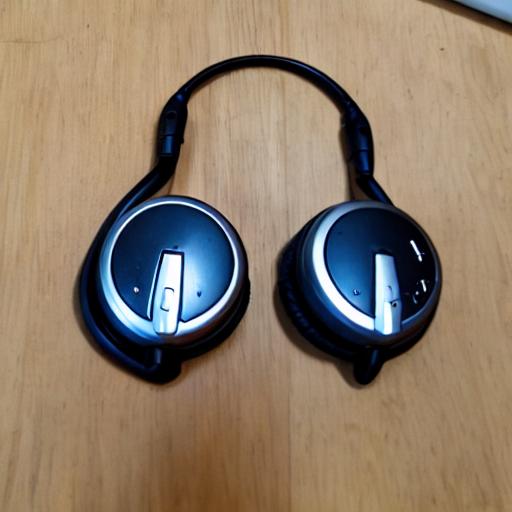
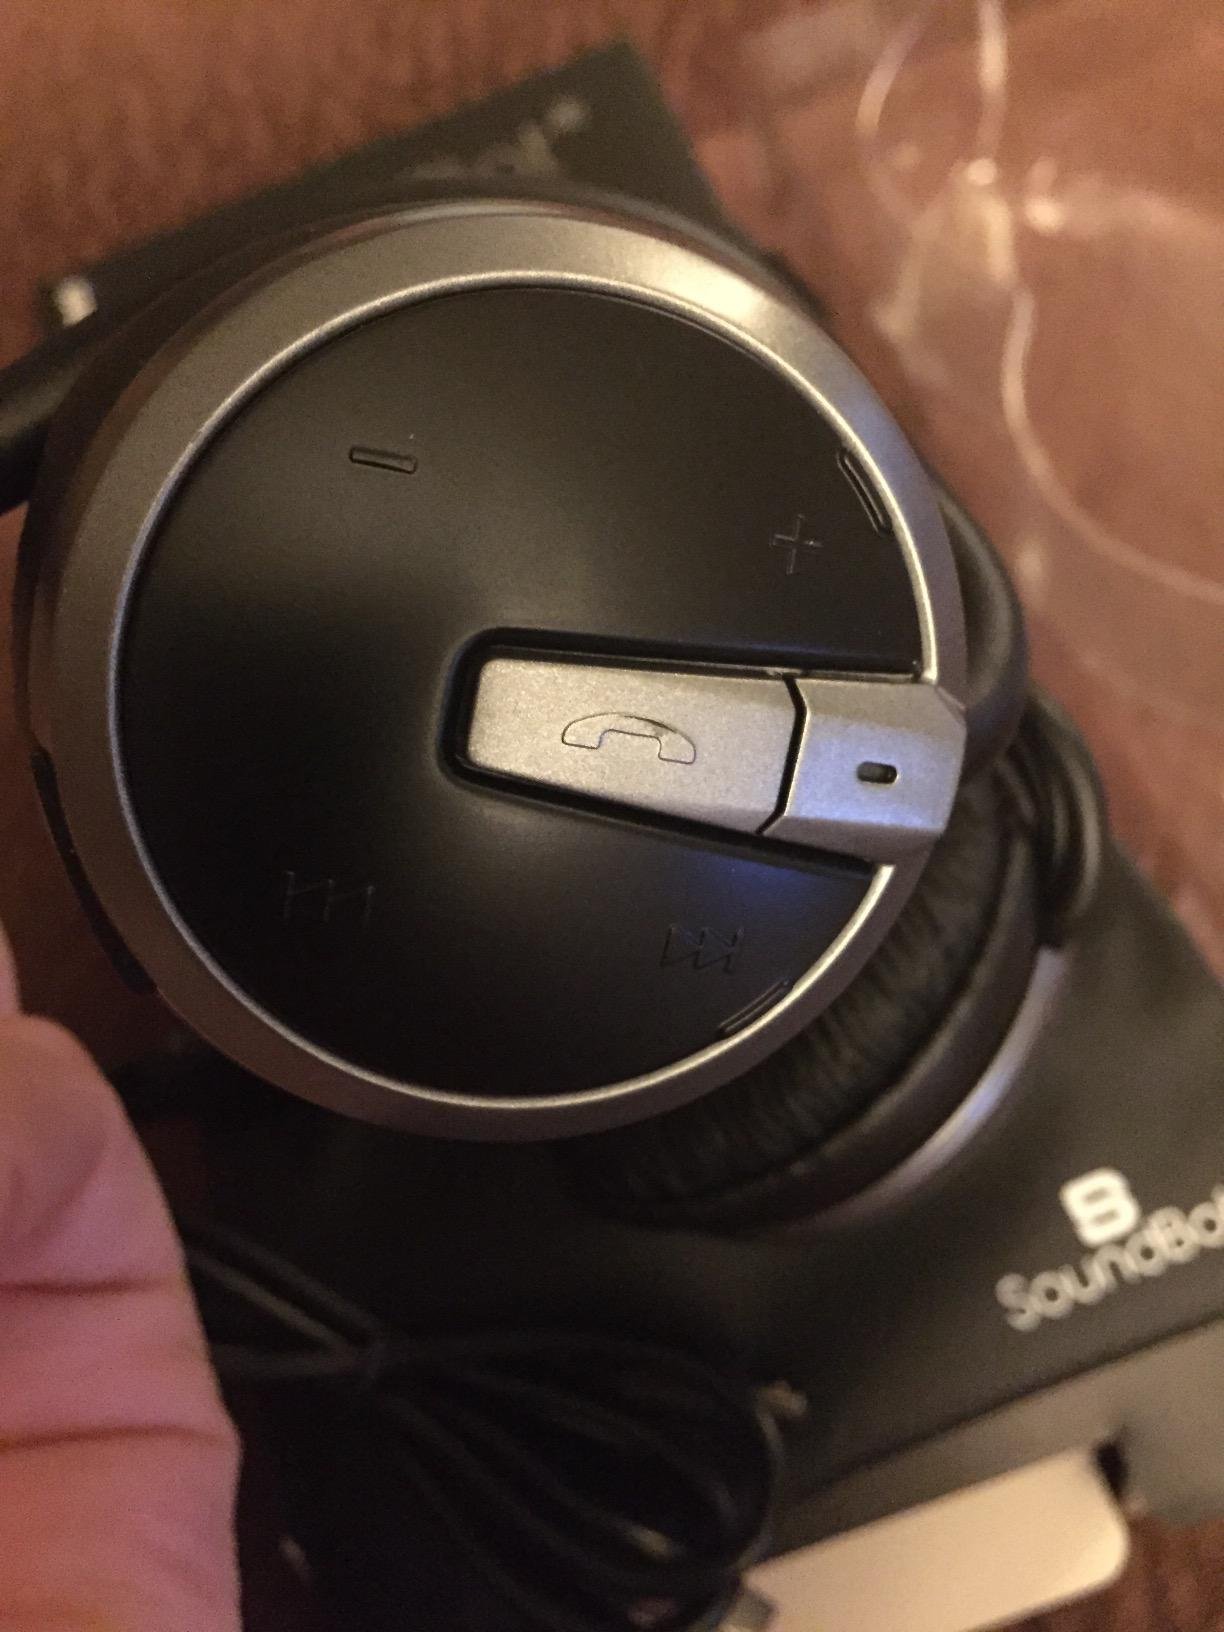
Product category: headphones
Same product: no